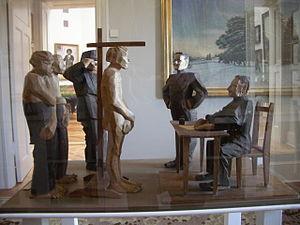
Axel Robert Petersson, né le 12 décembre 1868 à Döderhult, Småland, et mort le 15 mars 1925 à Oskarshamn, était un sculpteur sur bois suédois.